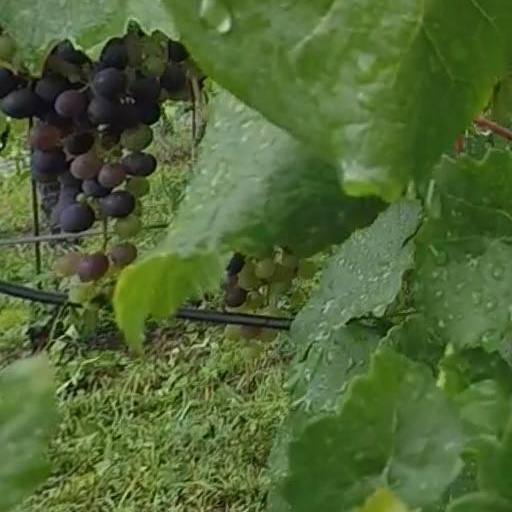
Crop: grape